1950 USS Missouri grounding

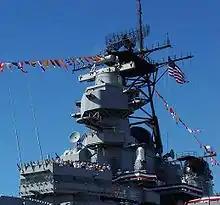
The tower aboard "Missouri" from which Captain Brown conned the battleship during the grounding accident. This was taken after "Missouri"s 1986 recommissioning, as is evidenced by the 20 mm Phalanx CIWS gun located just to the right of the bridge.

At 8:05 am, as "Missouri" sailed past Fort Wool, Captain Brown turned control of the ship (known in naval terms as the "conn" of the ship) over to the officer of the deck and departed for the chart house. His arrival at the chart house caused Ensign E. R. Harris, who had been tracking the battleship's course on the chart, to move away from the table, resulting in the interruption of the plot. Around the same time Captain Brown informed Commander Peckham that "Missouri" would soon run an acoustical range. This was the first time that the executive officer had heard about a planned acoustical range run.